Tuskegee Airmen

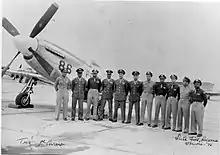
Various Tuskegee Airmen by a P-51 Mustang at Luke Field, around January or February 1946.

For decades, the Tuskegee Airmen were popularly believed to have never lost a bomber under escort. This belief derived most directly to an article, "332nd Flies Its 200th Mission Without Loss", published by the "Chicago Defender" on 24 March 1945. Citing information supplied by the 15th Air Force, the article said that no bomber escorted by the Tuskegee Airmen had ever been lost to enemy fire.